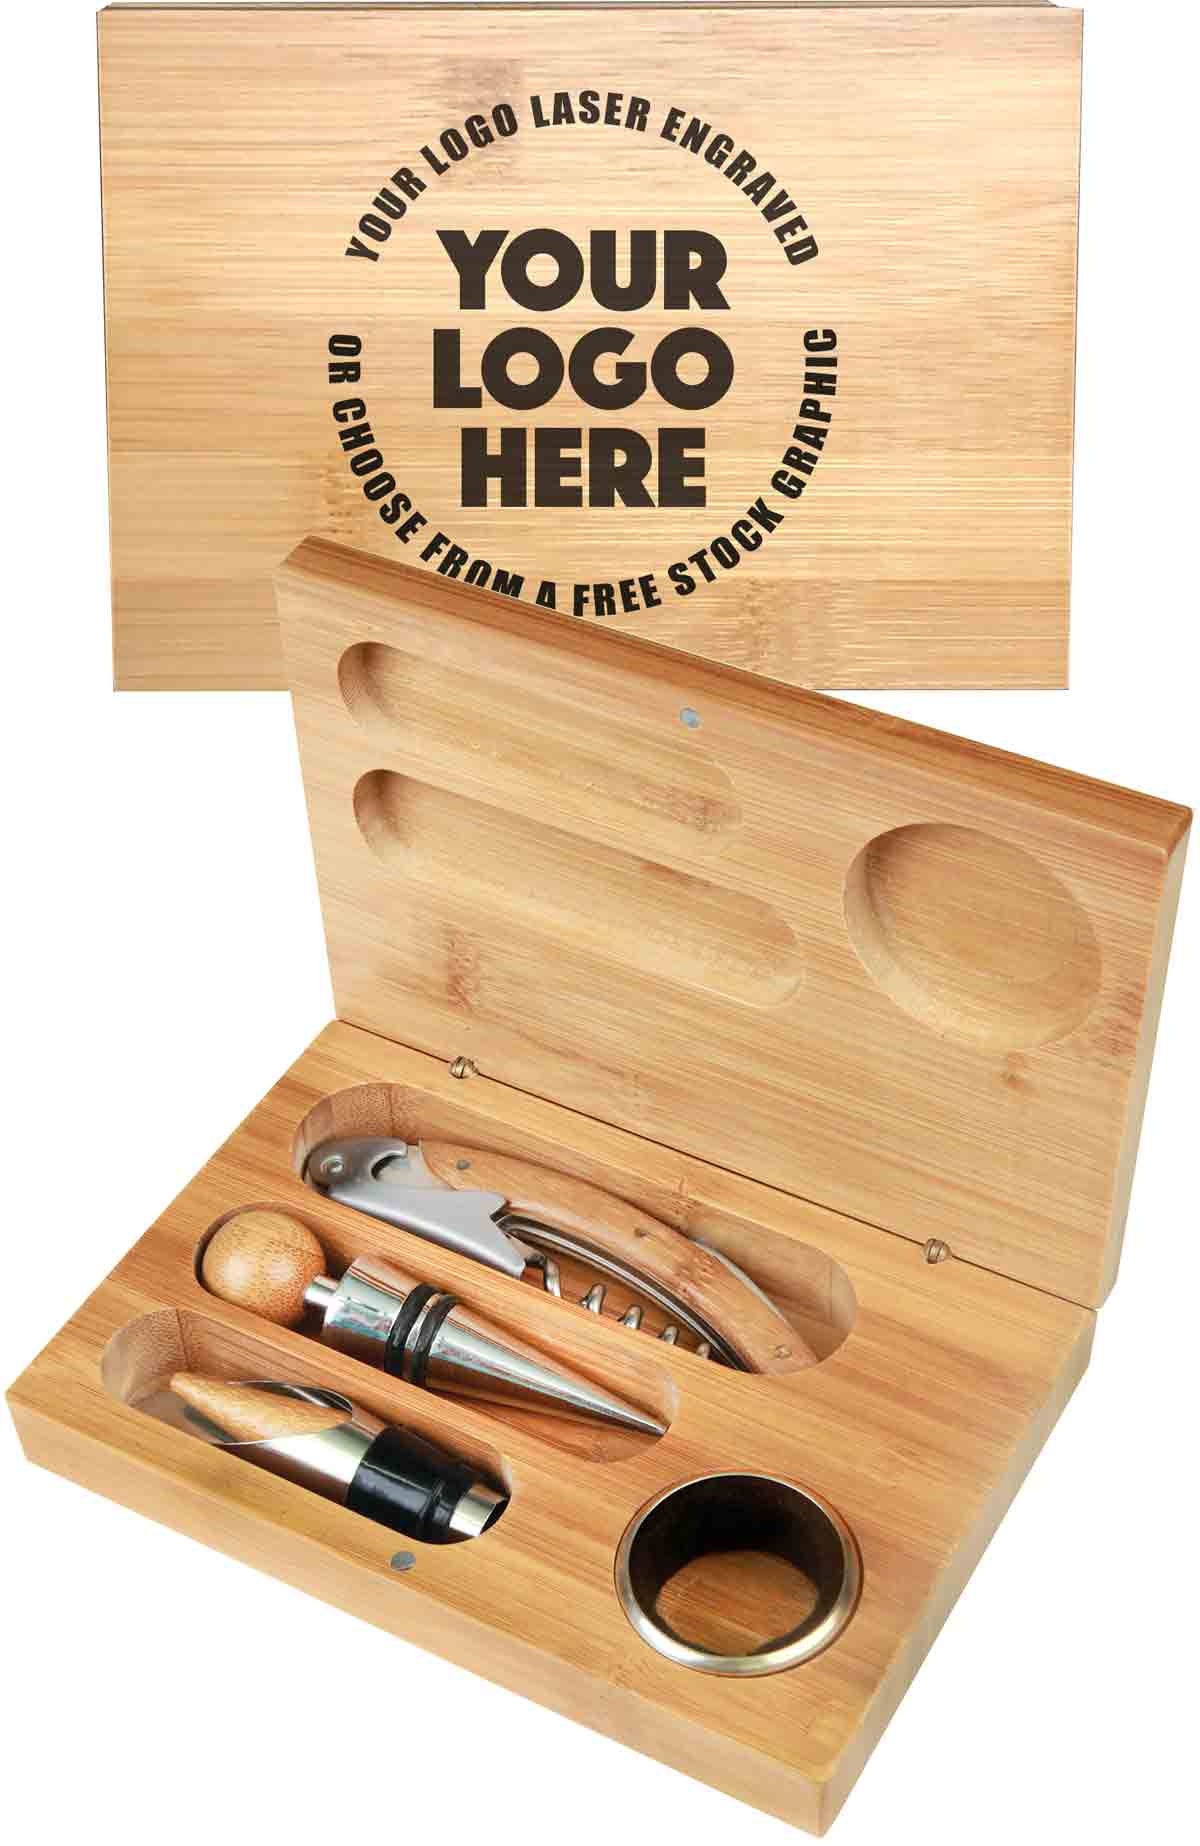
Bamboo 4 Piece Wine Tool Set [WTS06J]
Set includes Corkscrew, Stopper, Decanting Pourer with Stopper & Drip Collar. The wood on the tools is bamboo, box has a magnetic closure. Overall Size: 6.25" x 4.25" x 1.25" Packaging: Comes individually boxed Free Logo Engraving: You can choose a stock image FREE. Want to use your own logo? FREE on orders of 6 pieces or more. Below 6 pieces will incur a one-time $24.00 set-up charge. Supply us with: Black & white (no color or greyscale). Resolution: 300 DPI, File Type: EPS or TIFF Shipping: Most Orders ship in 24 Hours.
Brand: Trophy Depot
Category: Home & Garden > Kitchen & Dining > Barware > Cocktail & Barware Tool Sets